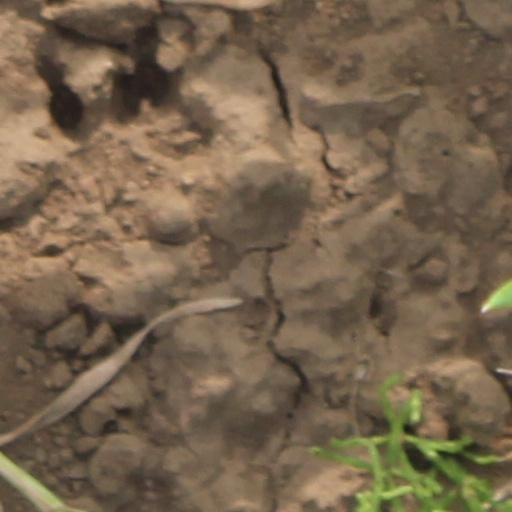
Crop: wheat